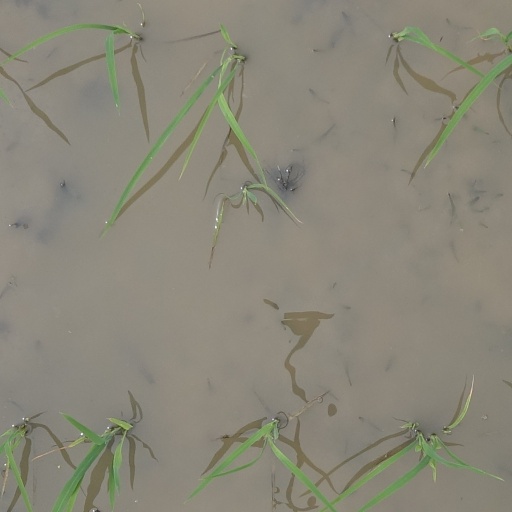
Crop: rice